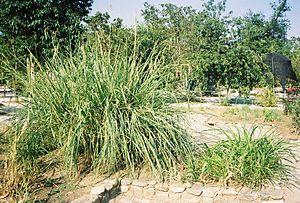
Zea est un genre de plantes monocotylédones de la famille des Poaceae, originaire d'Amérique. Ce genre comprend le maïs et les téosintes, originaires du Mexique et souvent considérées comme les ancêtres du maïs cultivé.
Zea perennis est une plante tropicale herbacée vivace de la famille des Poacées. Cette téosinte est endémique aux États-Unis.